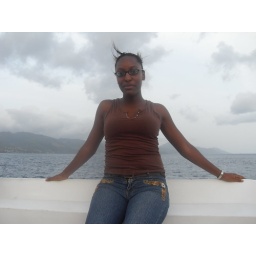
ME!! sitting in the edge of a boat